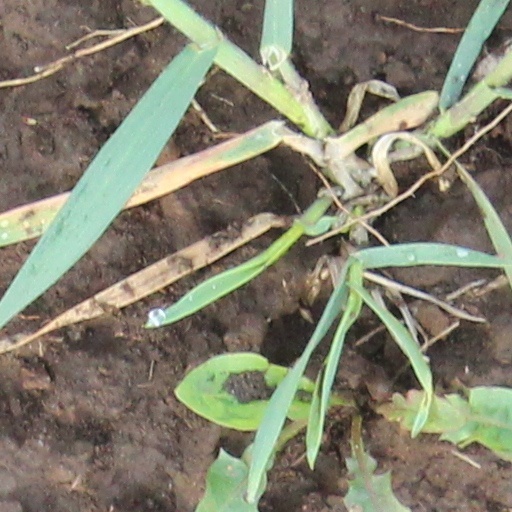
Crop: wheat